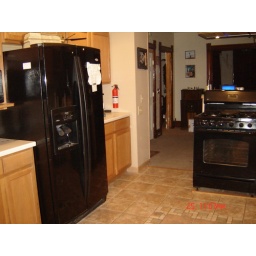
standing in the middle of the kitchen looking at the doorway to the dining room with the stove and fridge.